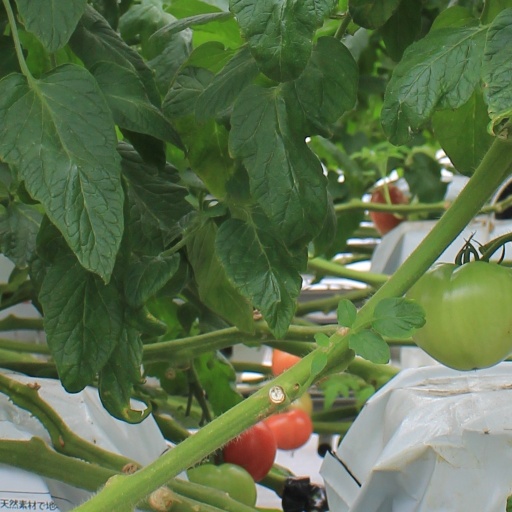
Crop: tomato